Liouying District

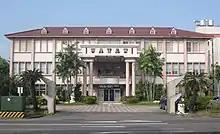
Liouying District Office

Liouying District is a rural district of about 20,503 residents in Tainan, Taiwan.